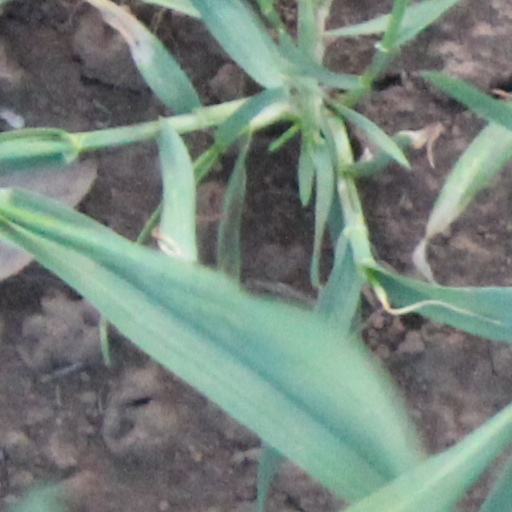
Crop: wheat